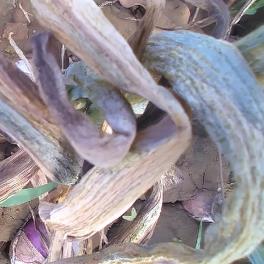
Crop: Onion
Condition: alternaria-d